Oleg Tsokov

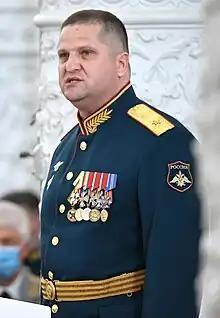
Tsokov in 2021

Oleg Yuryevich Tsokov (23 September 1971 – 11 July 2023) was a Russian lieutenant general who served in the Russian Ground Forces as deputy commander of the Southern Military District. He was killed in 2023 by a missile strike during a Ukrainian counteroffensive against the Russian invasion of Ukraine.